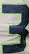
Number: 3